Katim Touré

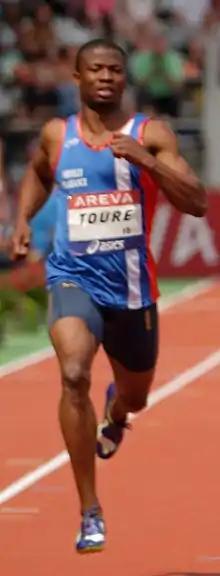
Katim Touré (2013)

Katim Touré (born 2 January 1987) is a Senegalese sprinter who specializes in the 100 and 200 metres.